Answer in natural language. Considering the relative positions, is brown colour cube shape wooden material (marked C) above or below blue translucent garbage bag (marked A)? Choose between the following options: above or below
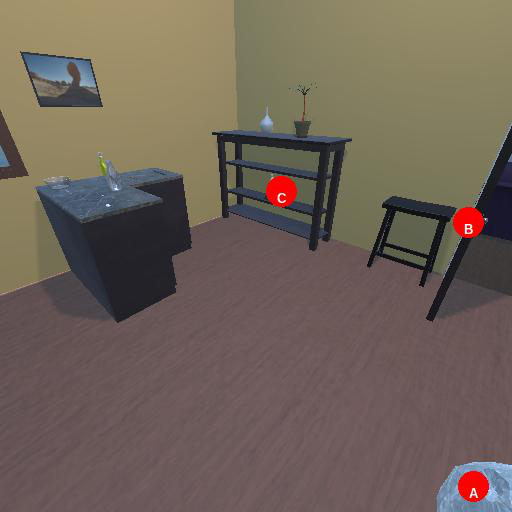
<answer>above</answer>